Patagona

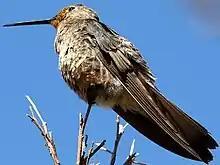
In Cusco, Peru

Giant hummingbirds can be identified by their large size and characteristics such as the presence of an eye-ring, straight bill longer than the head, dull colouration, very long wings (approaching the tail tip when stowed), long and moderately forked tail, tarsi feathered to the toes and large, sturdy feet. There is no difference between the sexes. Juveniles have small corrugations on the lateral beak culmen.